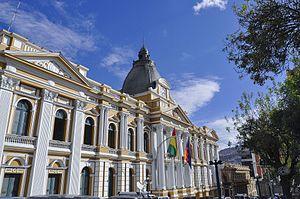
Les élections générales boliviennes de 2019 ont lieu le 20 octobre 2019 afin d'élire simultanément le président et le vice-président ainsi que les 130 membres de la chambre des députés et les 36 membres du Sénat de la Bolivie.
Les élections générales boliviennes de 2020 ont lieu de manière anticipée le 18 octobre 2020 afin d'élire simultanément le président et le vice-président ainsi que les 130 membres de la Chambre des députés et les 36 membres de la Chambre des sénateurs de la Bolivie.